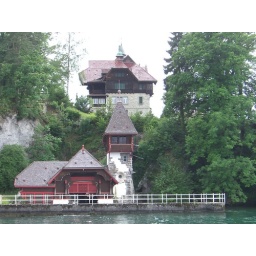
Lake side house with its boat cover and dock in Luzern.